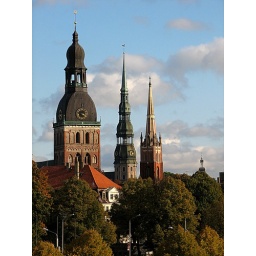
Taken from the bridge over river Daugava